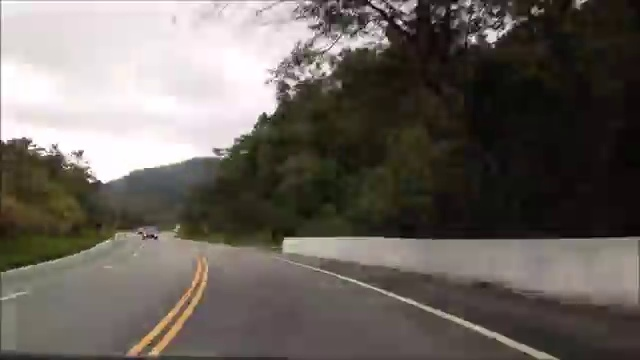
Fire: no
Smoke: no